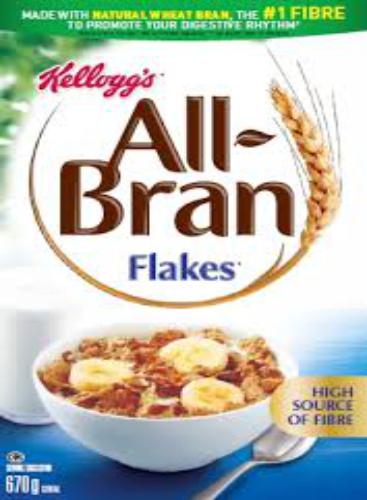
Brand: Bran Flakes
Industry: Food